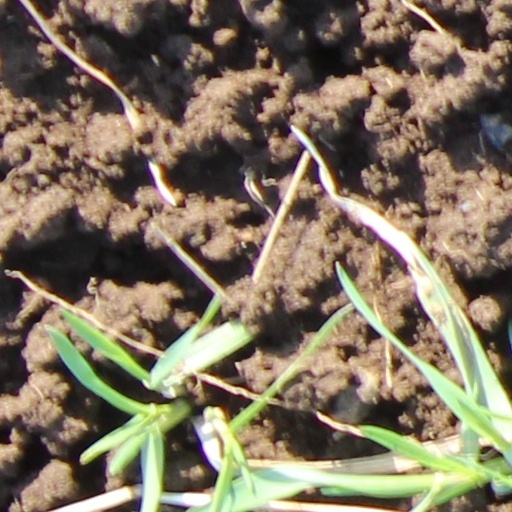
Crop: wheat